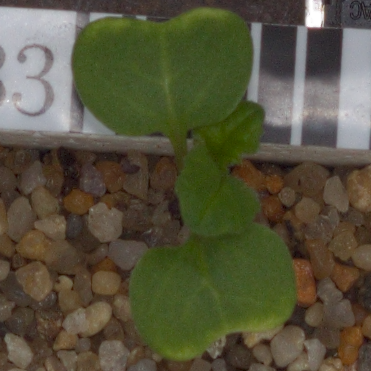
Label: charlock